9th Texas Cavalry Regiment

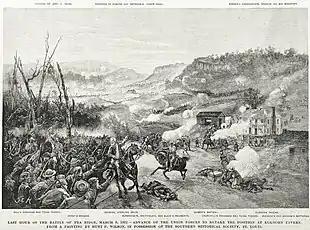
Sterling Price rallies his men on the second day of the Battle of Pea Ridge.

In early 1862, the regiment formed part of James M. McIntosh's 3,000-man cavalry brigade, together with the 3rd Texas, 6th Texas, and 11th Texas Cavalry Regiments, and the 1st Texas Cavalry and 1st Arkansas Cavalry Battalions. The brigade was part of Benjamin McCulloch's division which was soon incorporated into a Confederate army led by Earl Van Dorn. At the Battle of Pea Ridge on 6 March 1862, the cavalry brigade advanced east on the Ford Road toward an intended junction with a second Confederate division under Sterling Price at Elkhorn Tavern. At mid-morning, without warning, a force of Union cavalry and three artillery pieces appeared to the south and began shelling the Confederate horsemen. McIntosh's cavalry launched a massed charge that overran the guns and scattered the outnumbered Federal cavalry. During the clash, Colonel Sims received a wound in the arm so command of the 9th passed to Lieutenant Colonel Quayle.